China Airlines

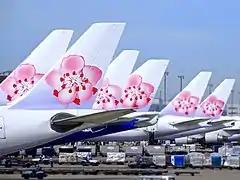
China Airlines aircraft line-up at Taoyuan International Airport in 2016

In March 2014, China Airlines announced the "NexGen (Next Generation)" plan to complement its then-upcoming Boeing 777-300ER and Airbus A350-900 XWB. Designed to refresh the brand image of the carrier, the plan included product innovations, new uniforms, and fleet replacements. Through cooperating with designers from the Greater China region, the carrier hoped to introduce unique product offerings that could showcase the beauty of the Orient and the cultural creativity of Taiwan. The first phase of the plan has been completed. In addition to new cabin designs, also introduced were the renovated Dynasty Lounges at Taiwan Taoyuan International Airport and the debut of new William Chang-designed uniforms. The new fleet types allowed the retirement of older aircraft; the A340-300 fleet was fully retired in June 2017, while the 747-400 has been fully replaced on long-haul routes. With the First Class-equipped 747s flying regionally and new long-haul aircraft not featuring First Class, China Airlines terminated First Class services in 2016. First Class seats are now sold as Business Class.